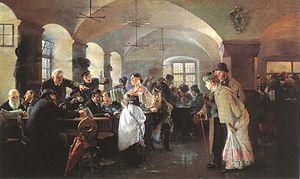
La Hofbräuhaus am Platzl est un célèbre Palais de la Bière traditionnel et institutionnel allemand du XVIᵉ siècle, du centre ville historique de Munich, capitale de la Bavière. Elle appartient à la brasserie bavaroise Hofbräu München qui produit des bières du même nom.